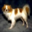
Label: dog